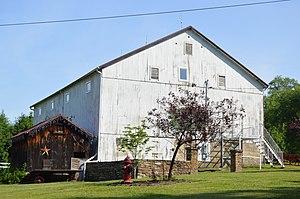
Richland Township est un township, situé à l'ouest du comté de Clarion, aux États-Unis. En 2010, il comptait une population de 494 habitants.